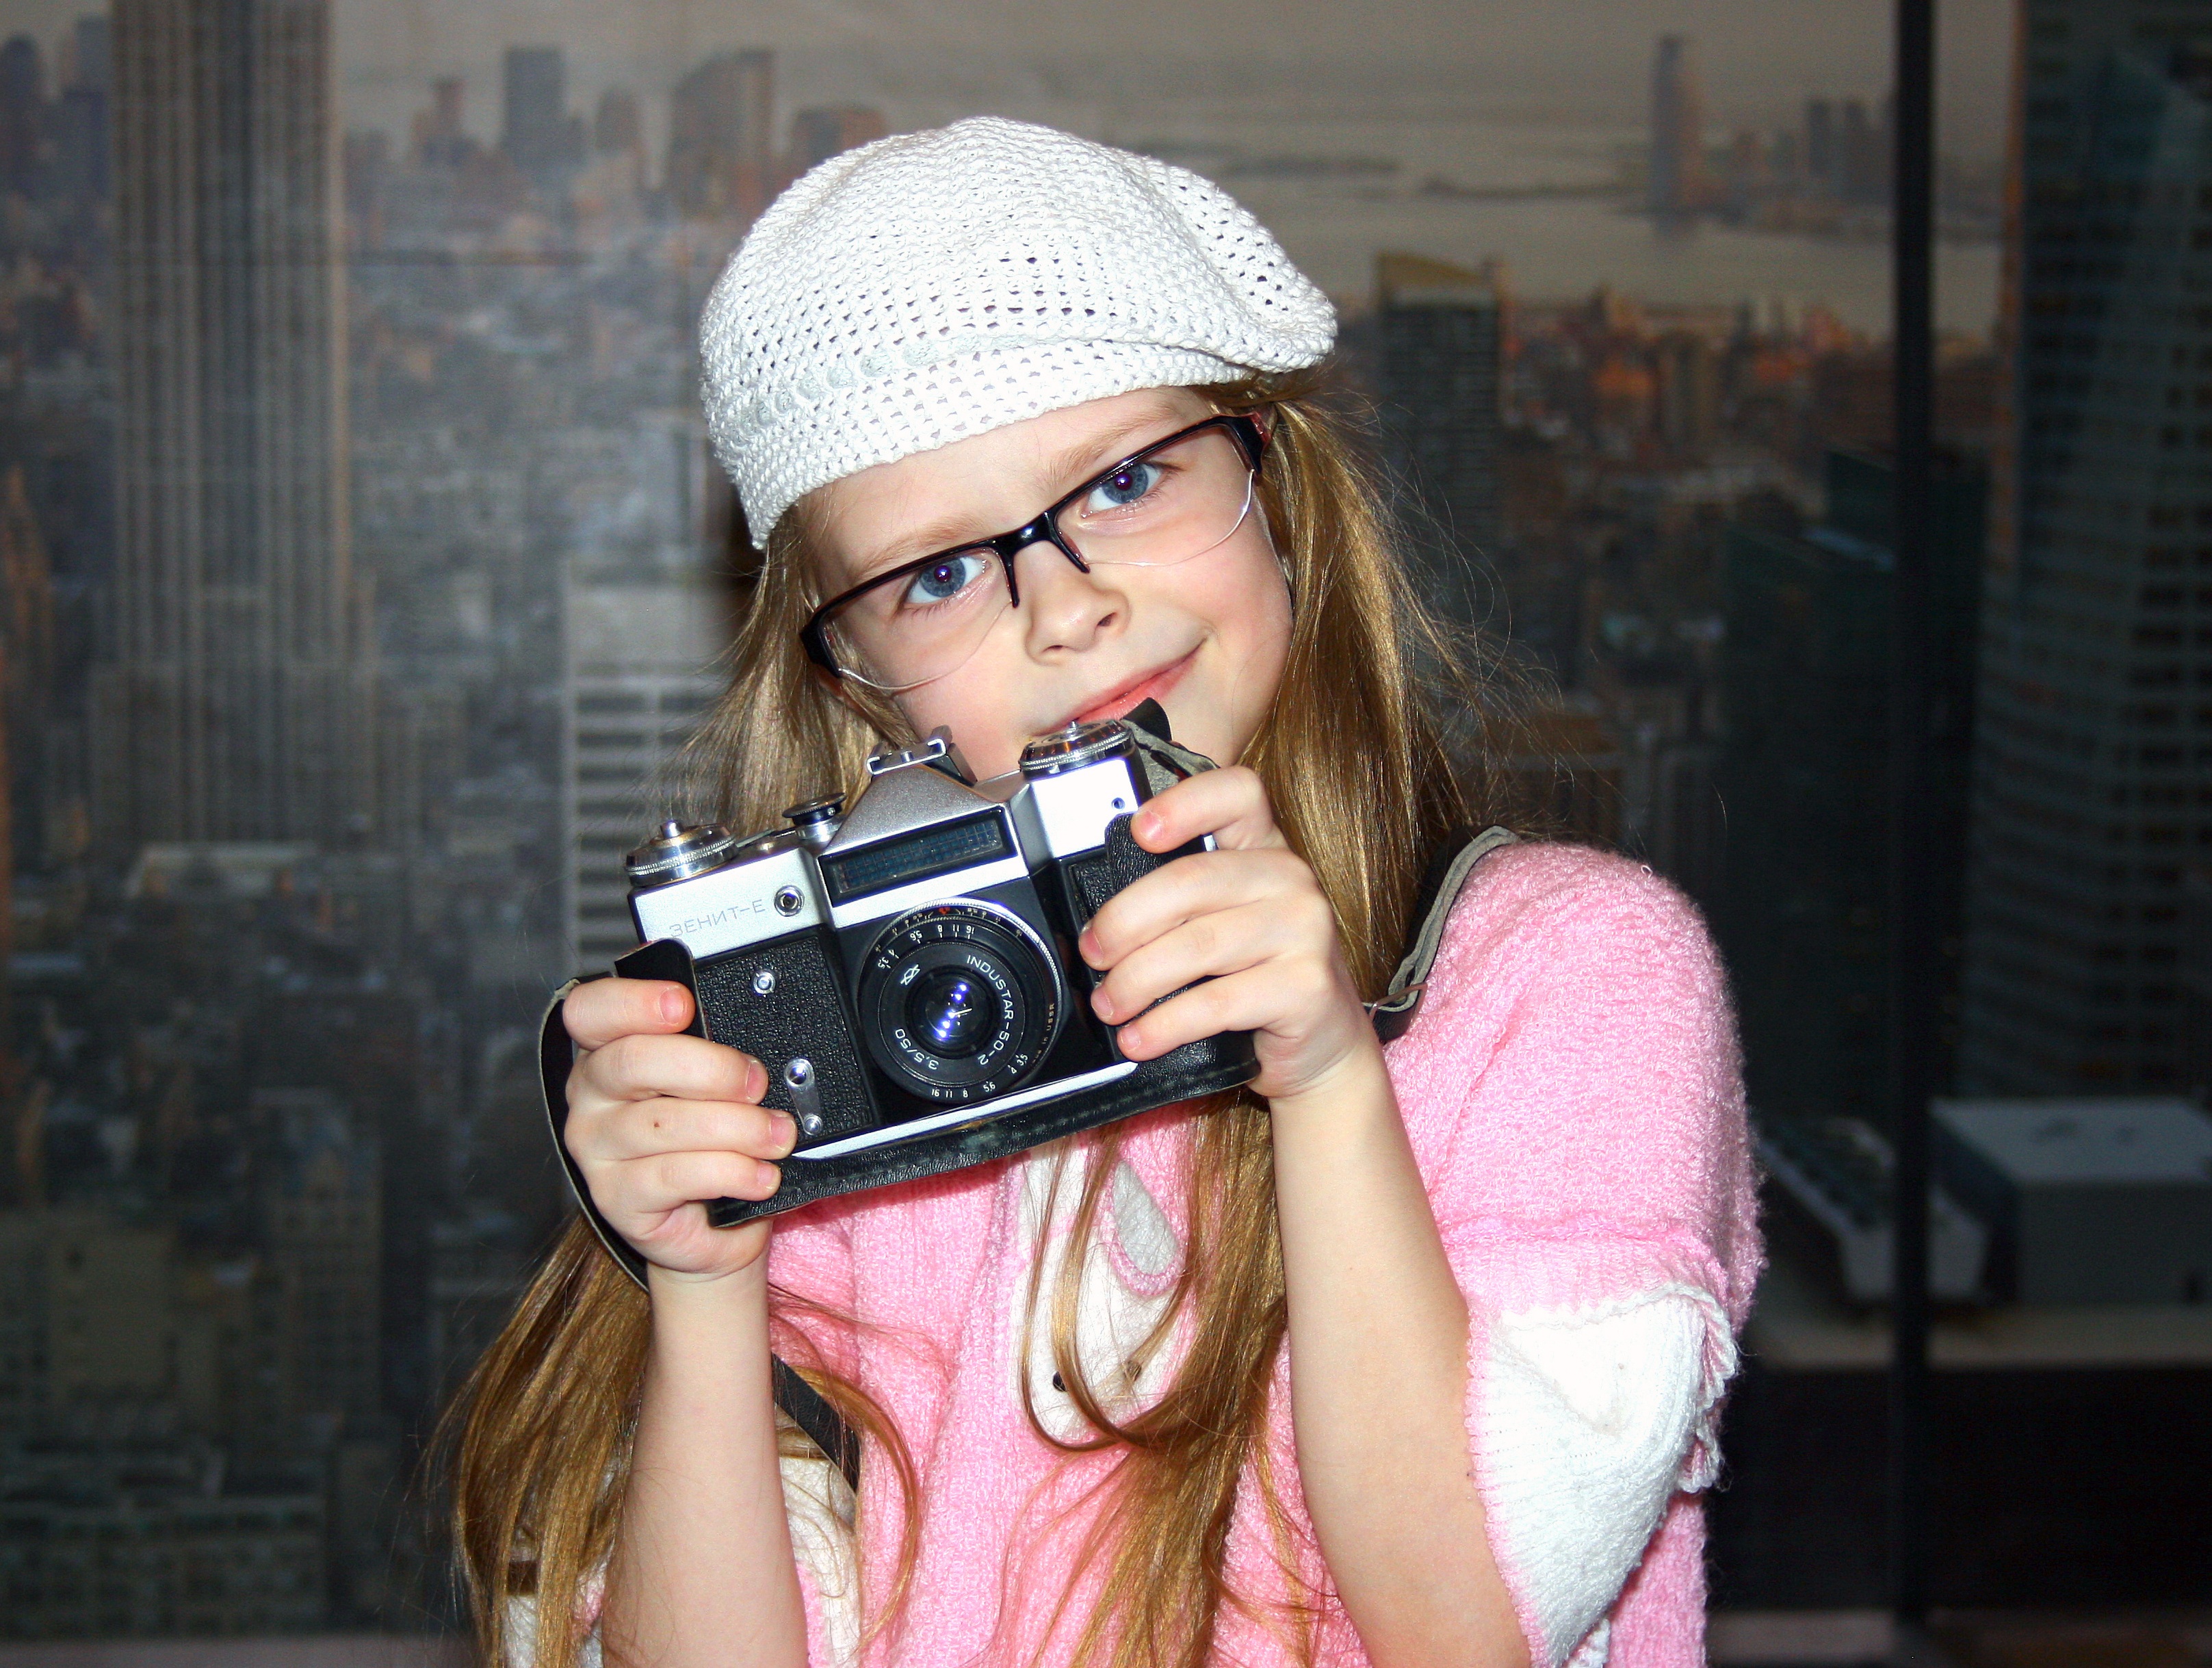
person, girl, hair, photography, photographer, view, portrait, model, child, hat, fashion, clothing, lady, headgear, glasses, cap, head, photograph, skin, beauty, smiling girl, children photographer, facial hair, fashion accessory, vision care